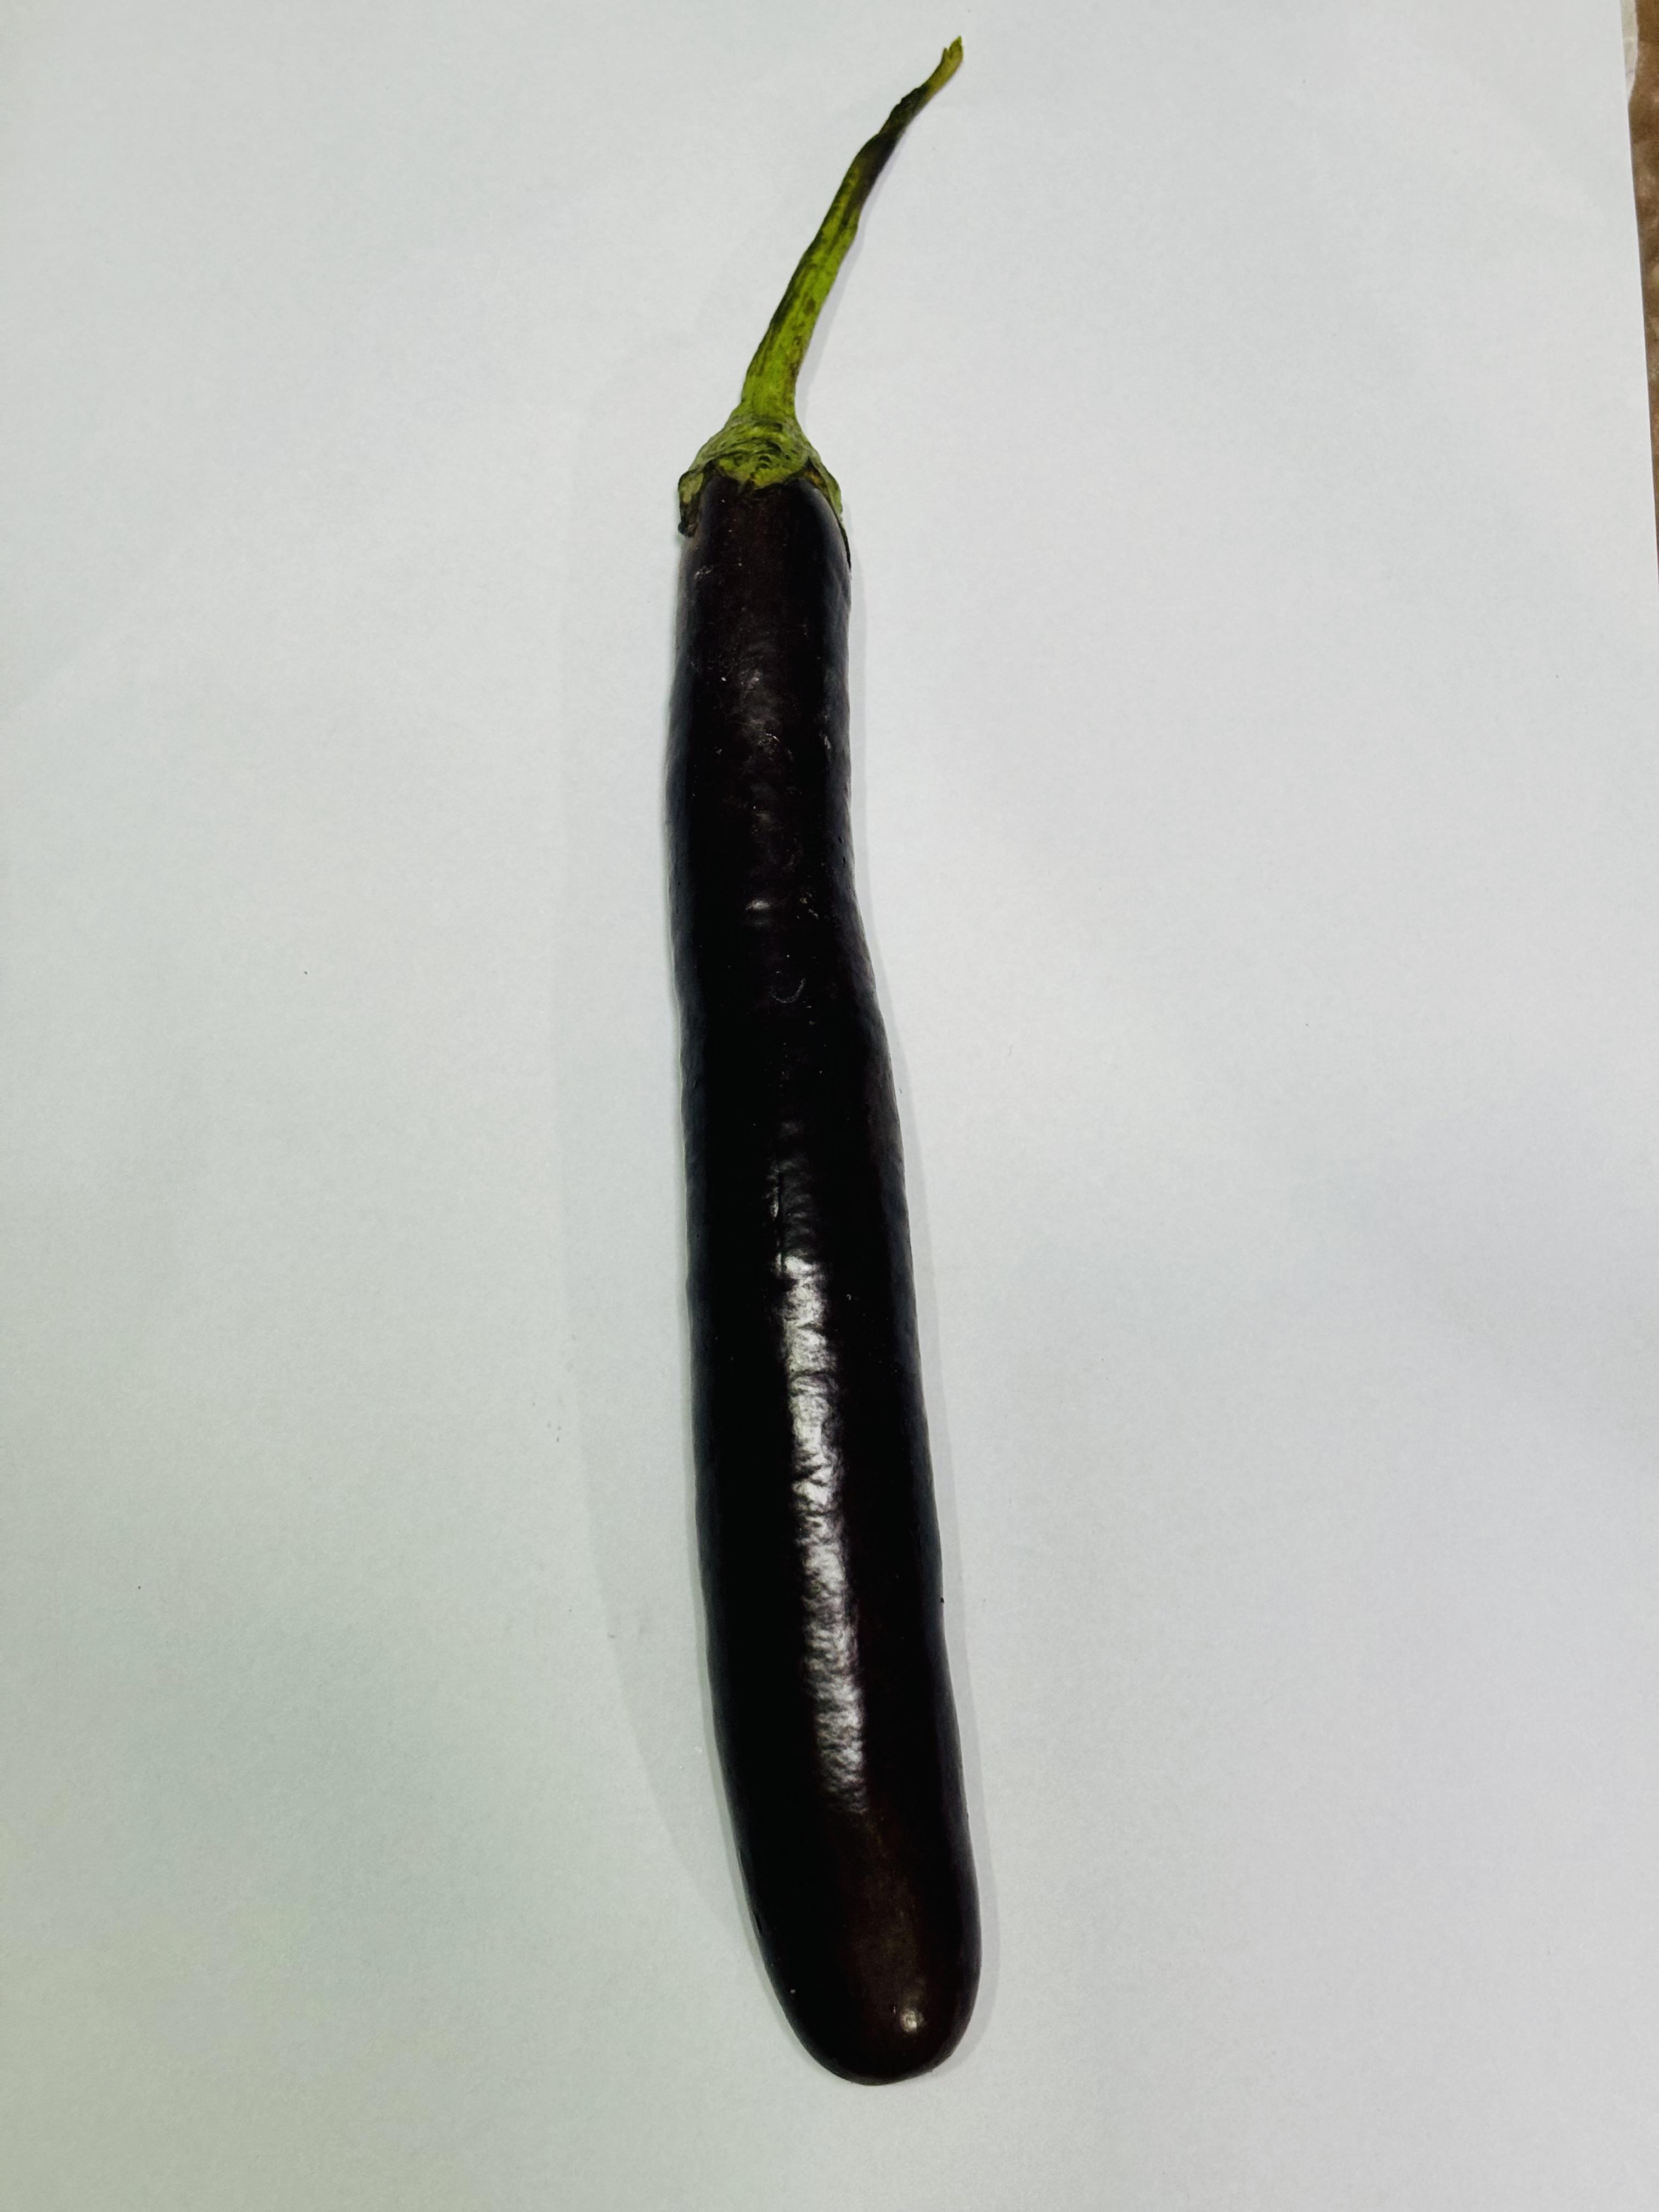
Label: Brinjal